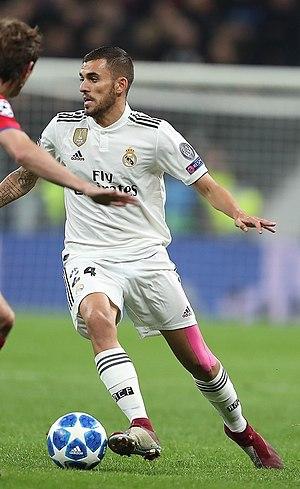
Daniel Ceballos Fernández, né le 7 août 1996 à Utrera, est un footballeur international espagnol. Il évolue au poste de milieu de terrain au Real Madrid.